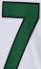
Number: 7